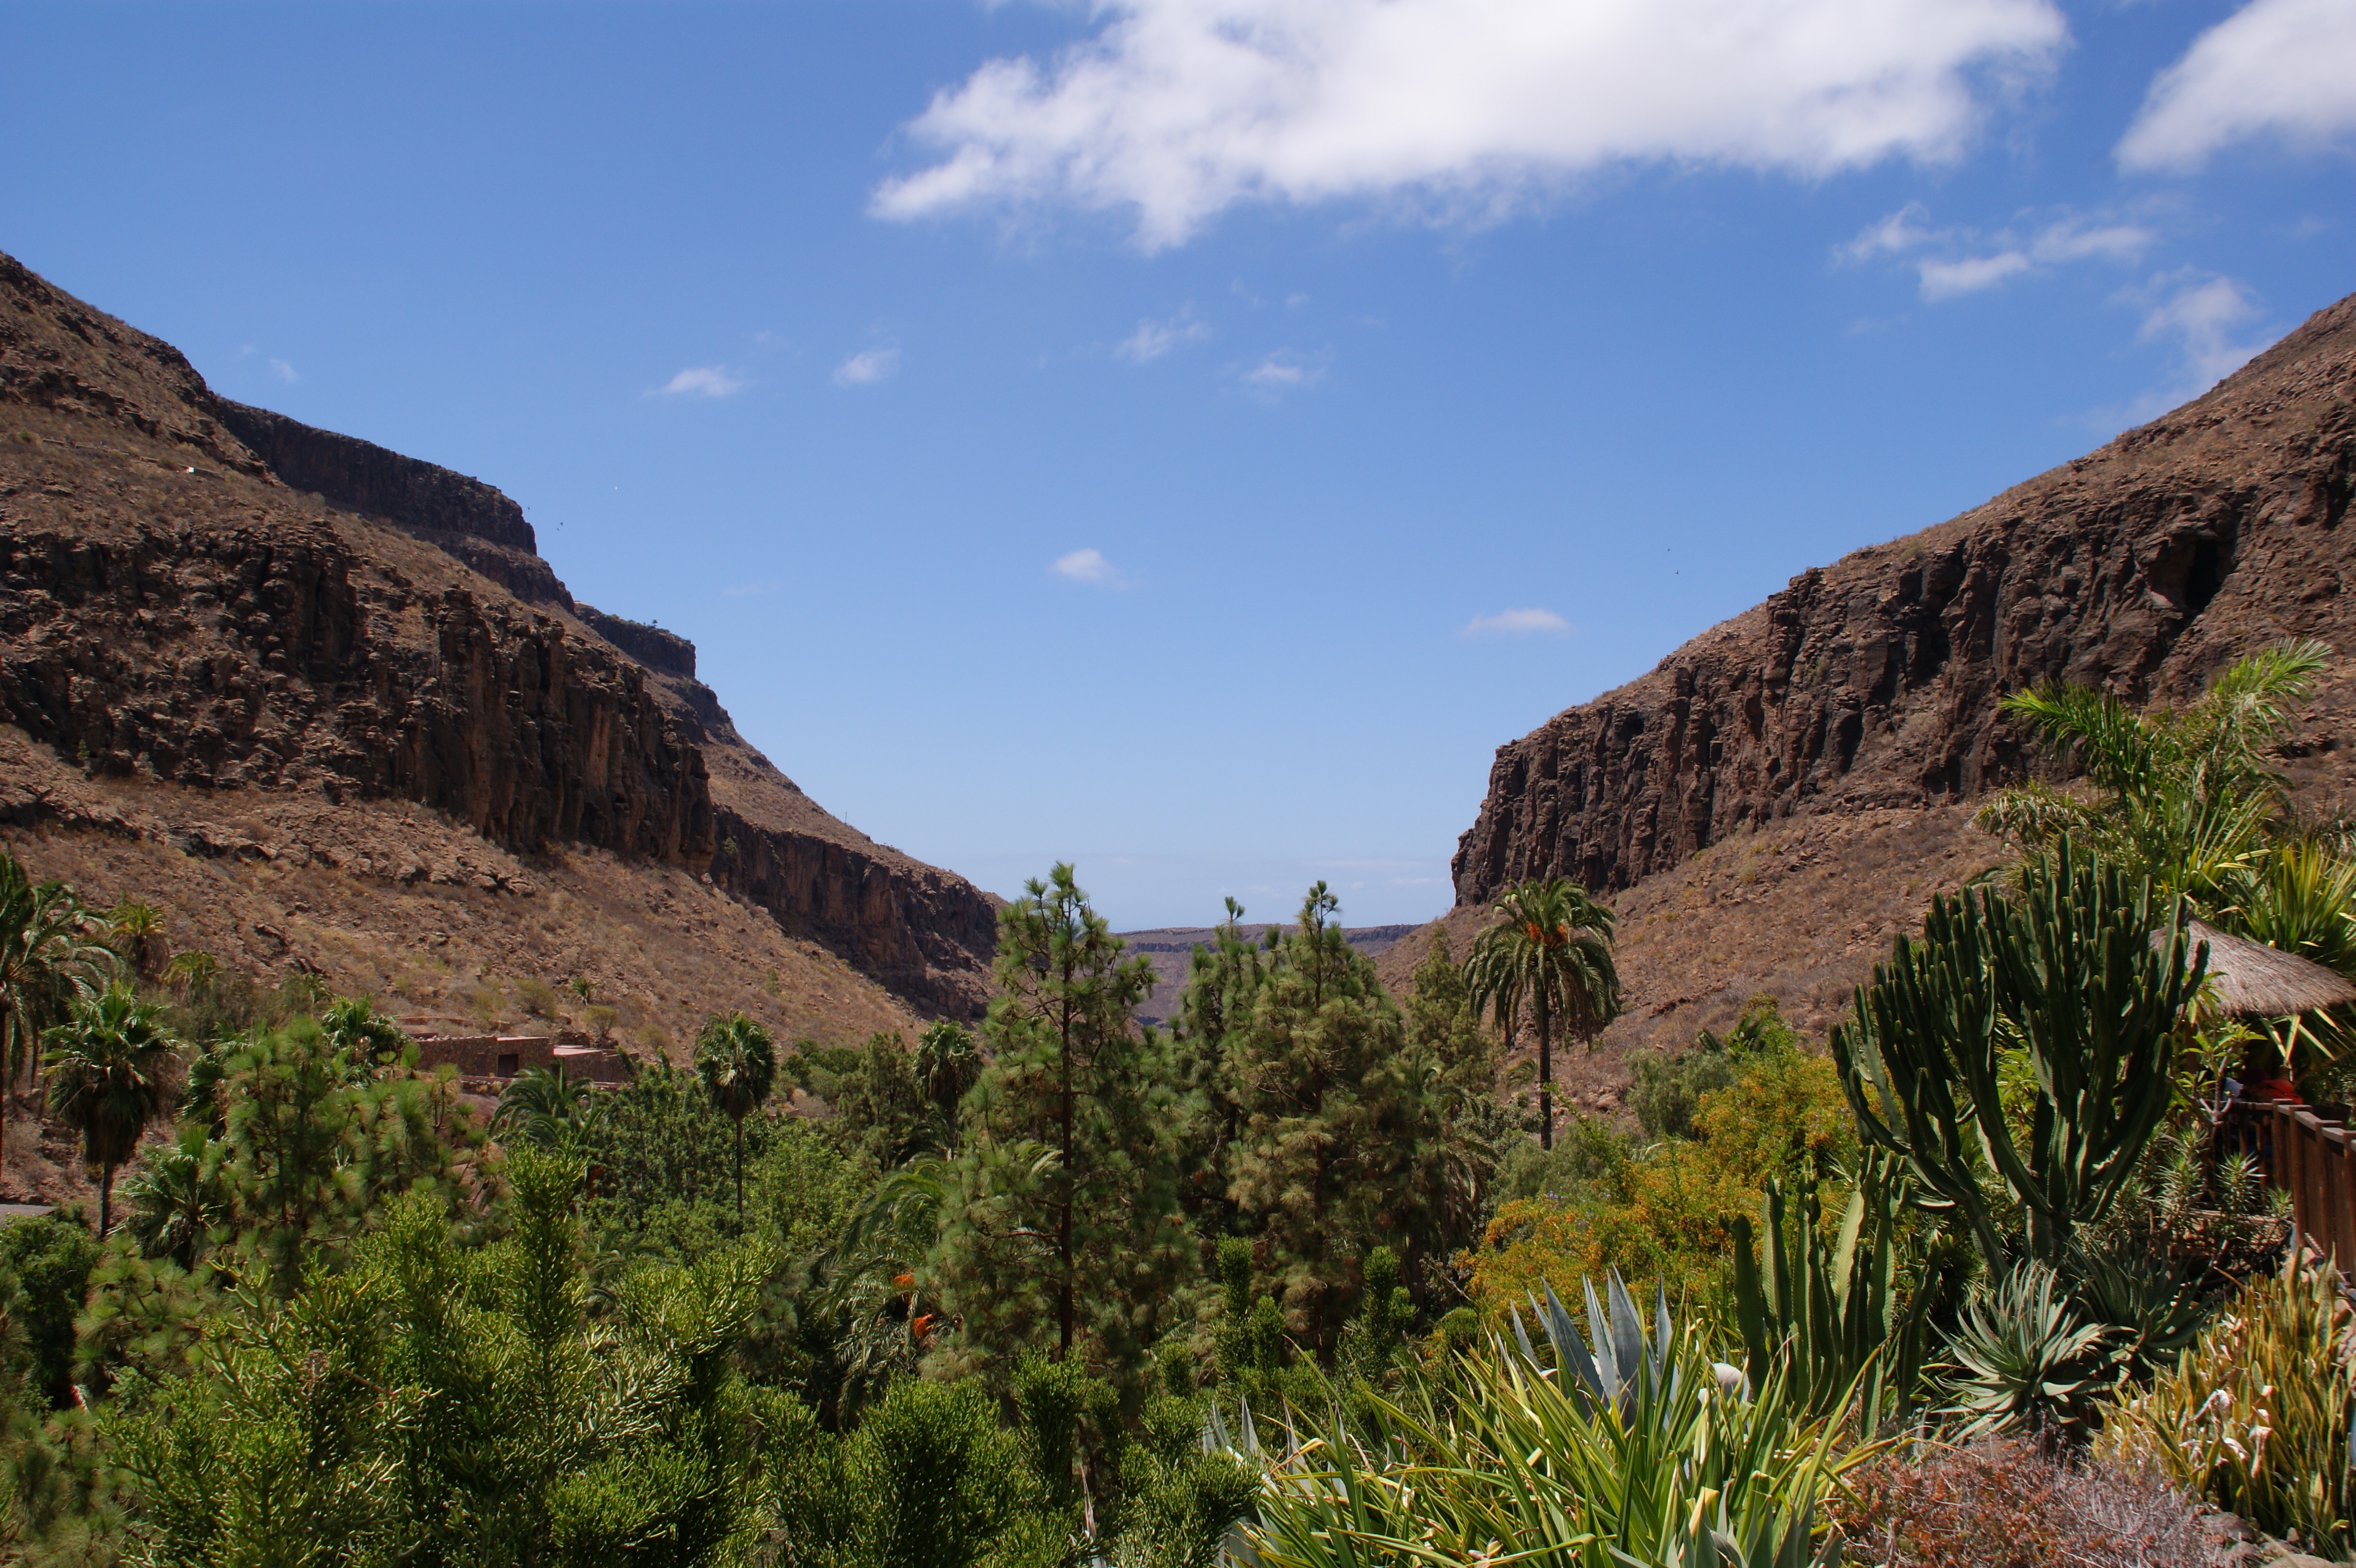
landscape, rock, wilderness, walking, mountain, sunshine, trail, hill, adventure, valley, mountain range, cliff, park, island, canyon, terrain, national park, ridge, sunny, geology, mountains, badlands, plateau, beauty, area, mood, ecosystem, wadi, landform, grand canaria, geographical feature, mountainous landforms